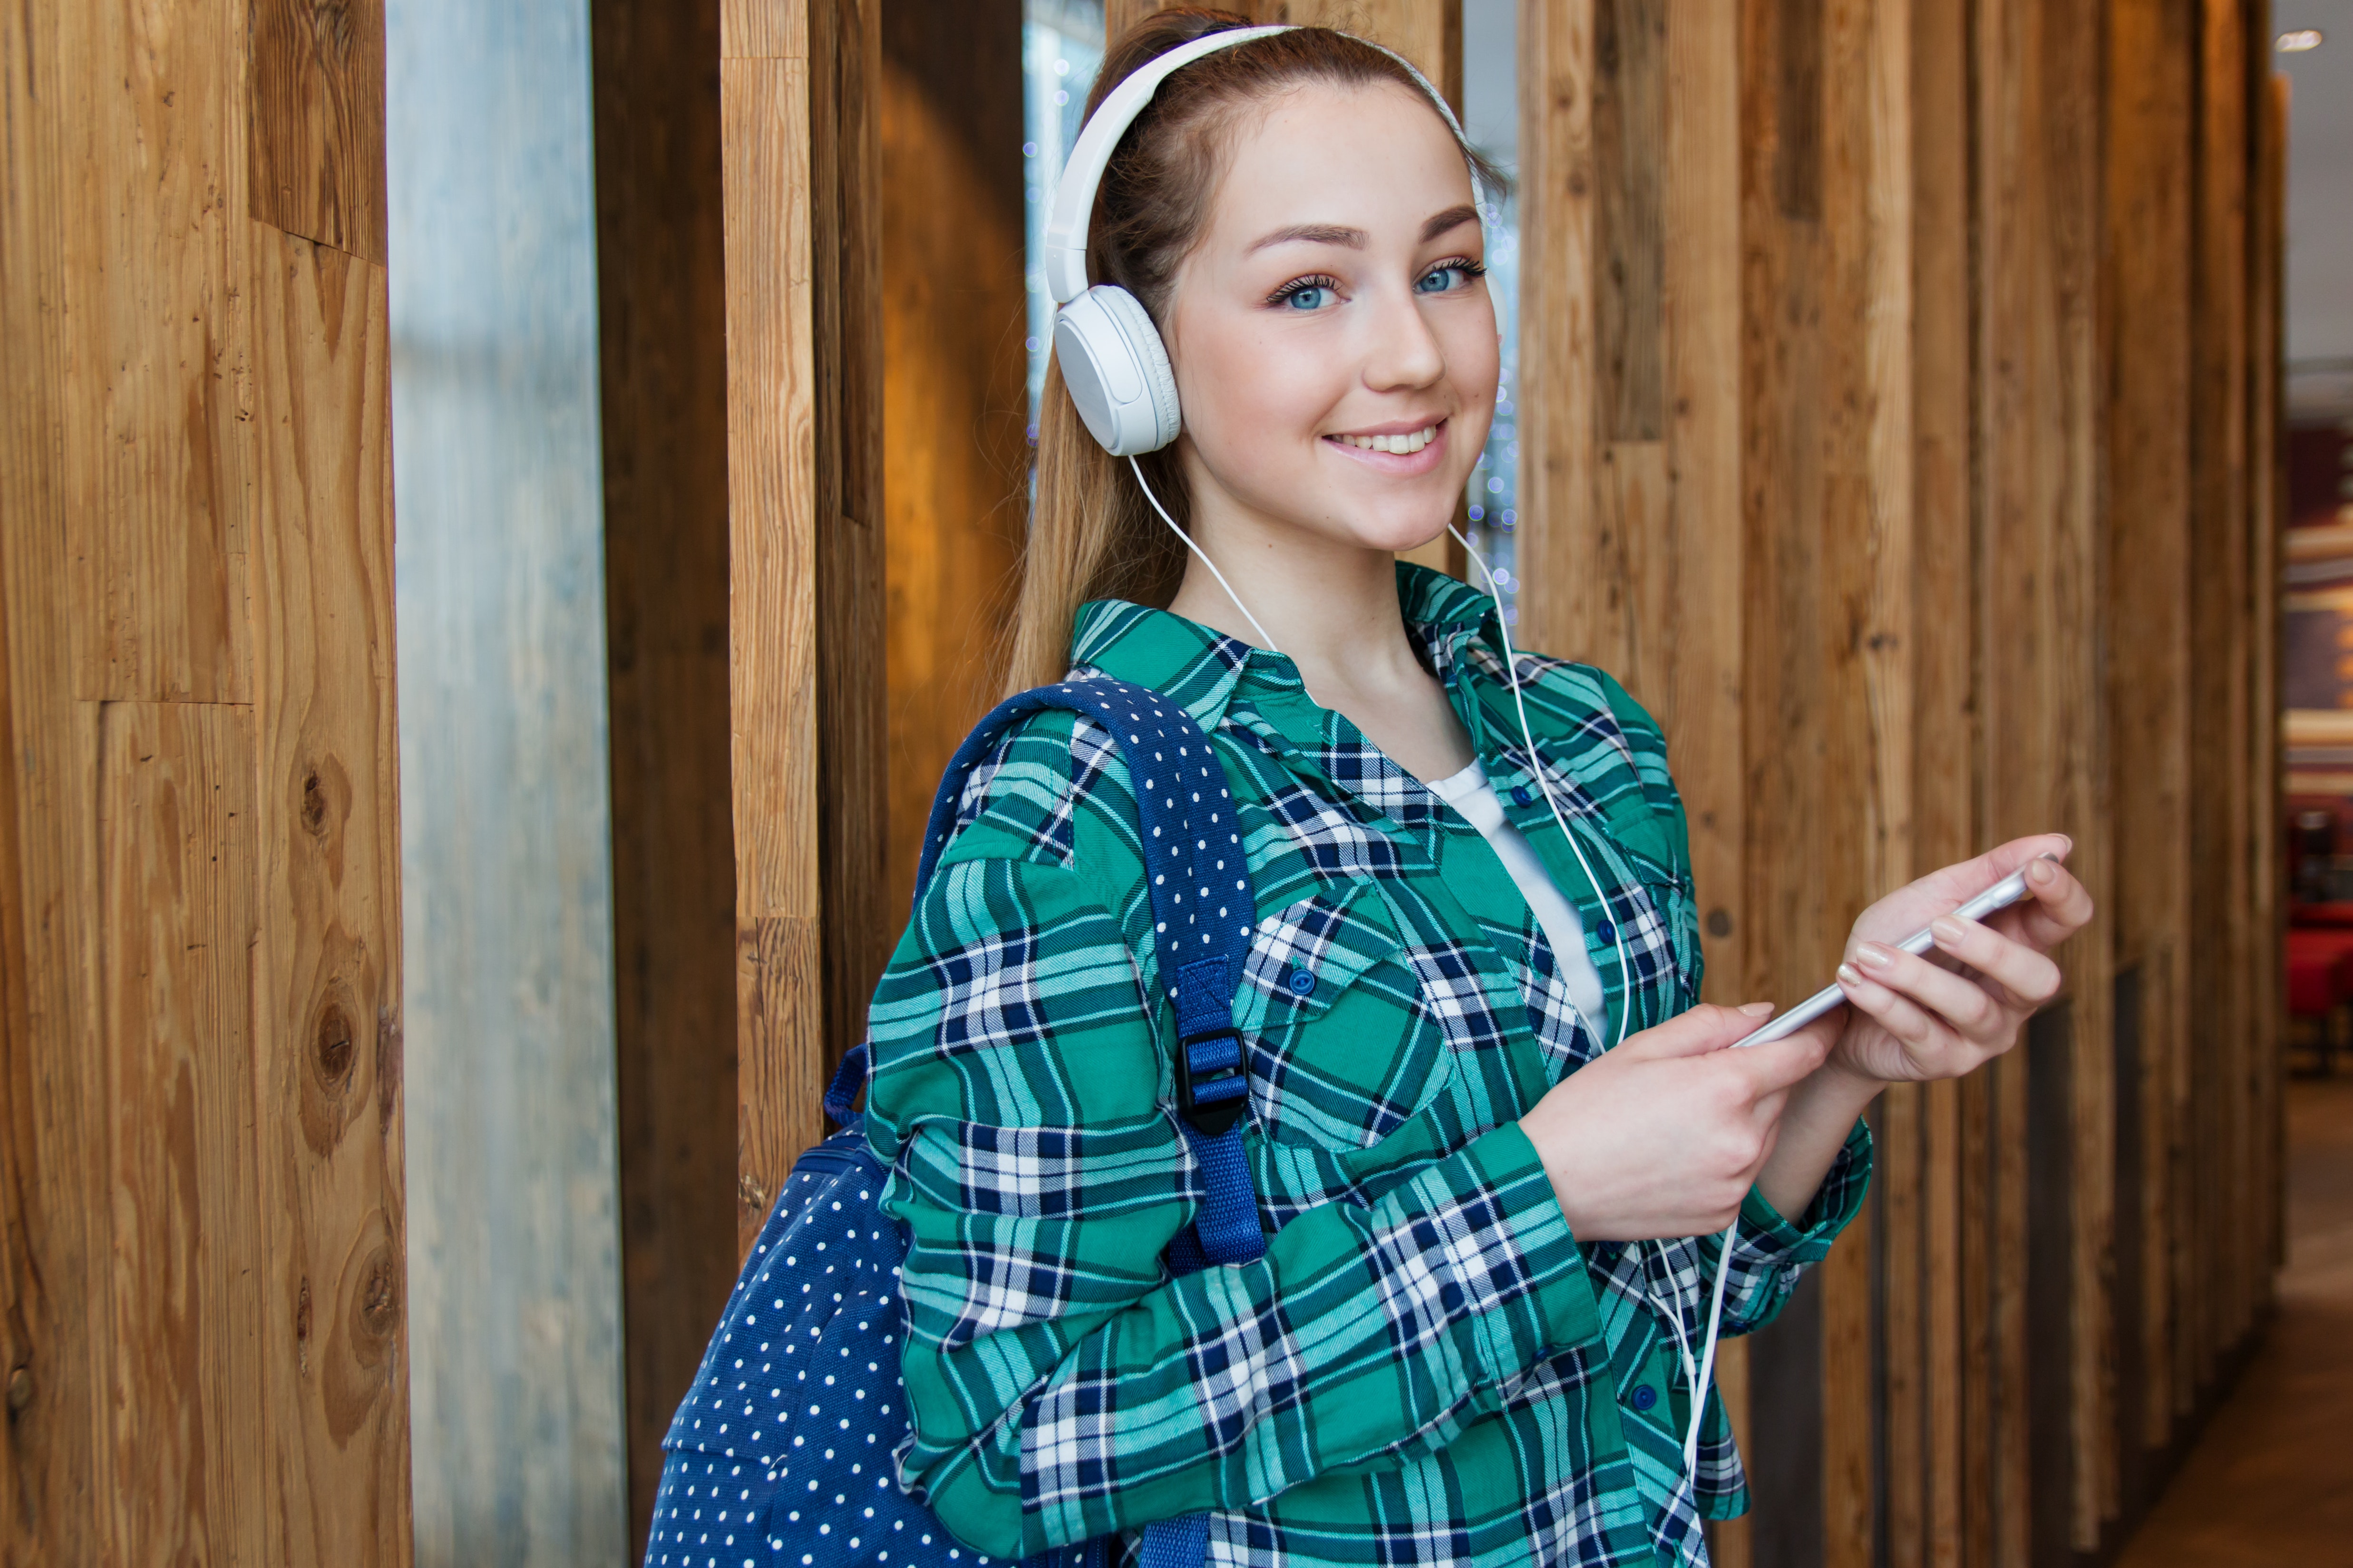
plaid, tartan, pattern, design, textile, ear, photography, wood, smile